Dungannon Swifts F.C.

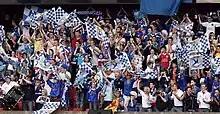

Despite their Cup final Defeat, the club qualified for the 2007–08 UEFA Cup as Irish Cup runners-up. They faced Lithuanian A Lyga runners up FK Sūduva Marijampolė in the first qualifying round. The 1st Leg was played on 19 July 2007 at Windsor Park, Belfast. A first half goal by Mark McAllister gave the Swifts a 1–0 advantage going into the away leg. The 2nd Leg was played on 2 August 2007, at the Sūduva Stadium in Lithuania. Suduva drew level on aggregate in the first half. And despite having a man sent off with the tie level, a second half hat-trick by Andrius Urbsys meant the Lithuanian side won 4–0 on the night and 4–1 on aggregate.